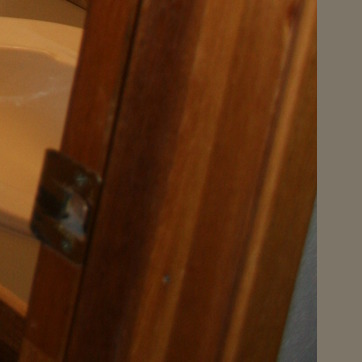
Material: wood